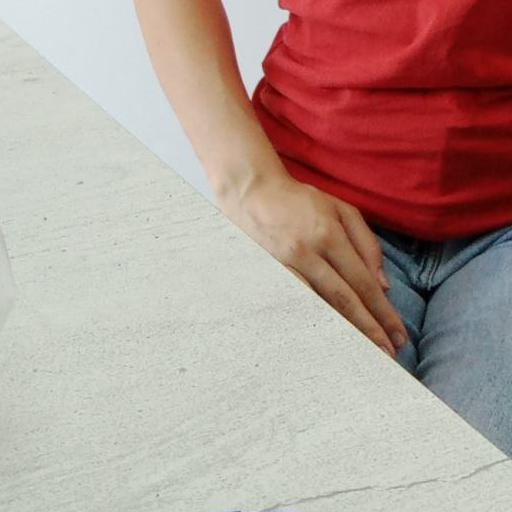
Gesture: no_gesture